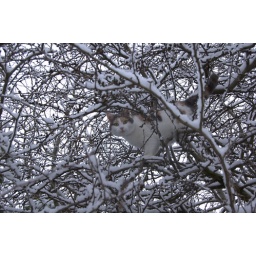
My cat playing up a tree in the snow